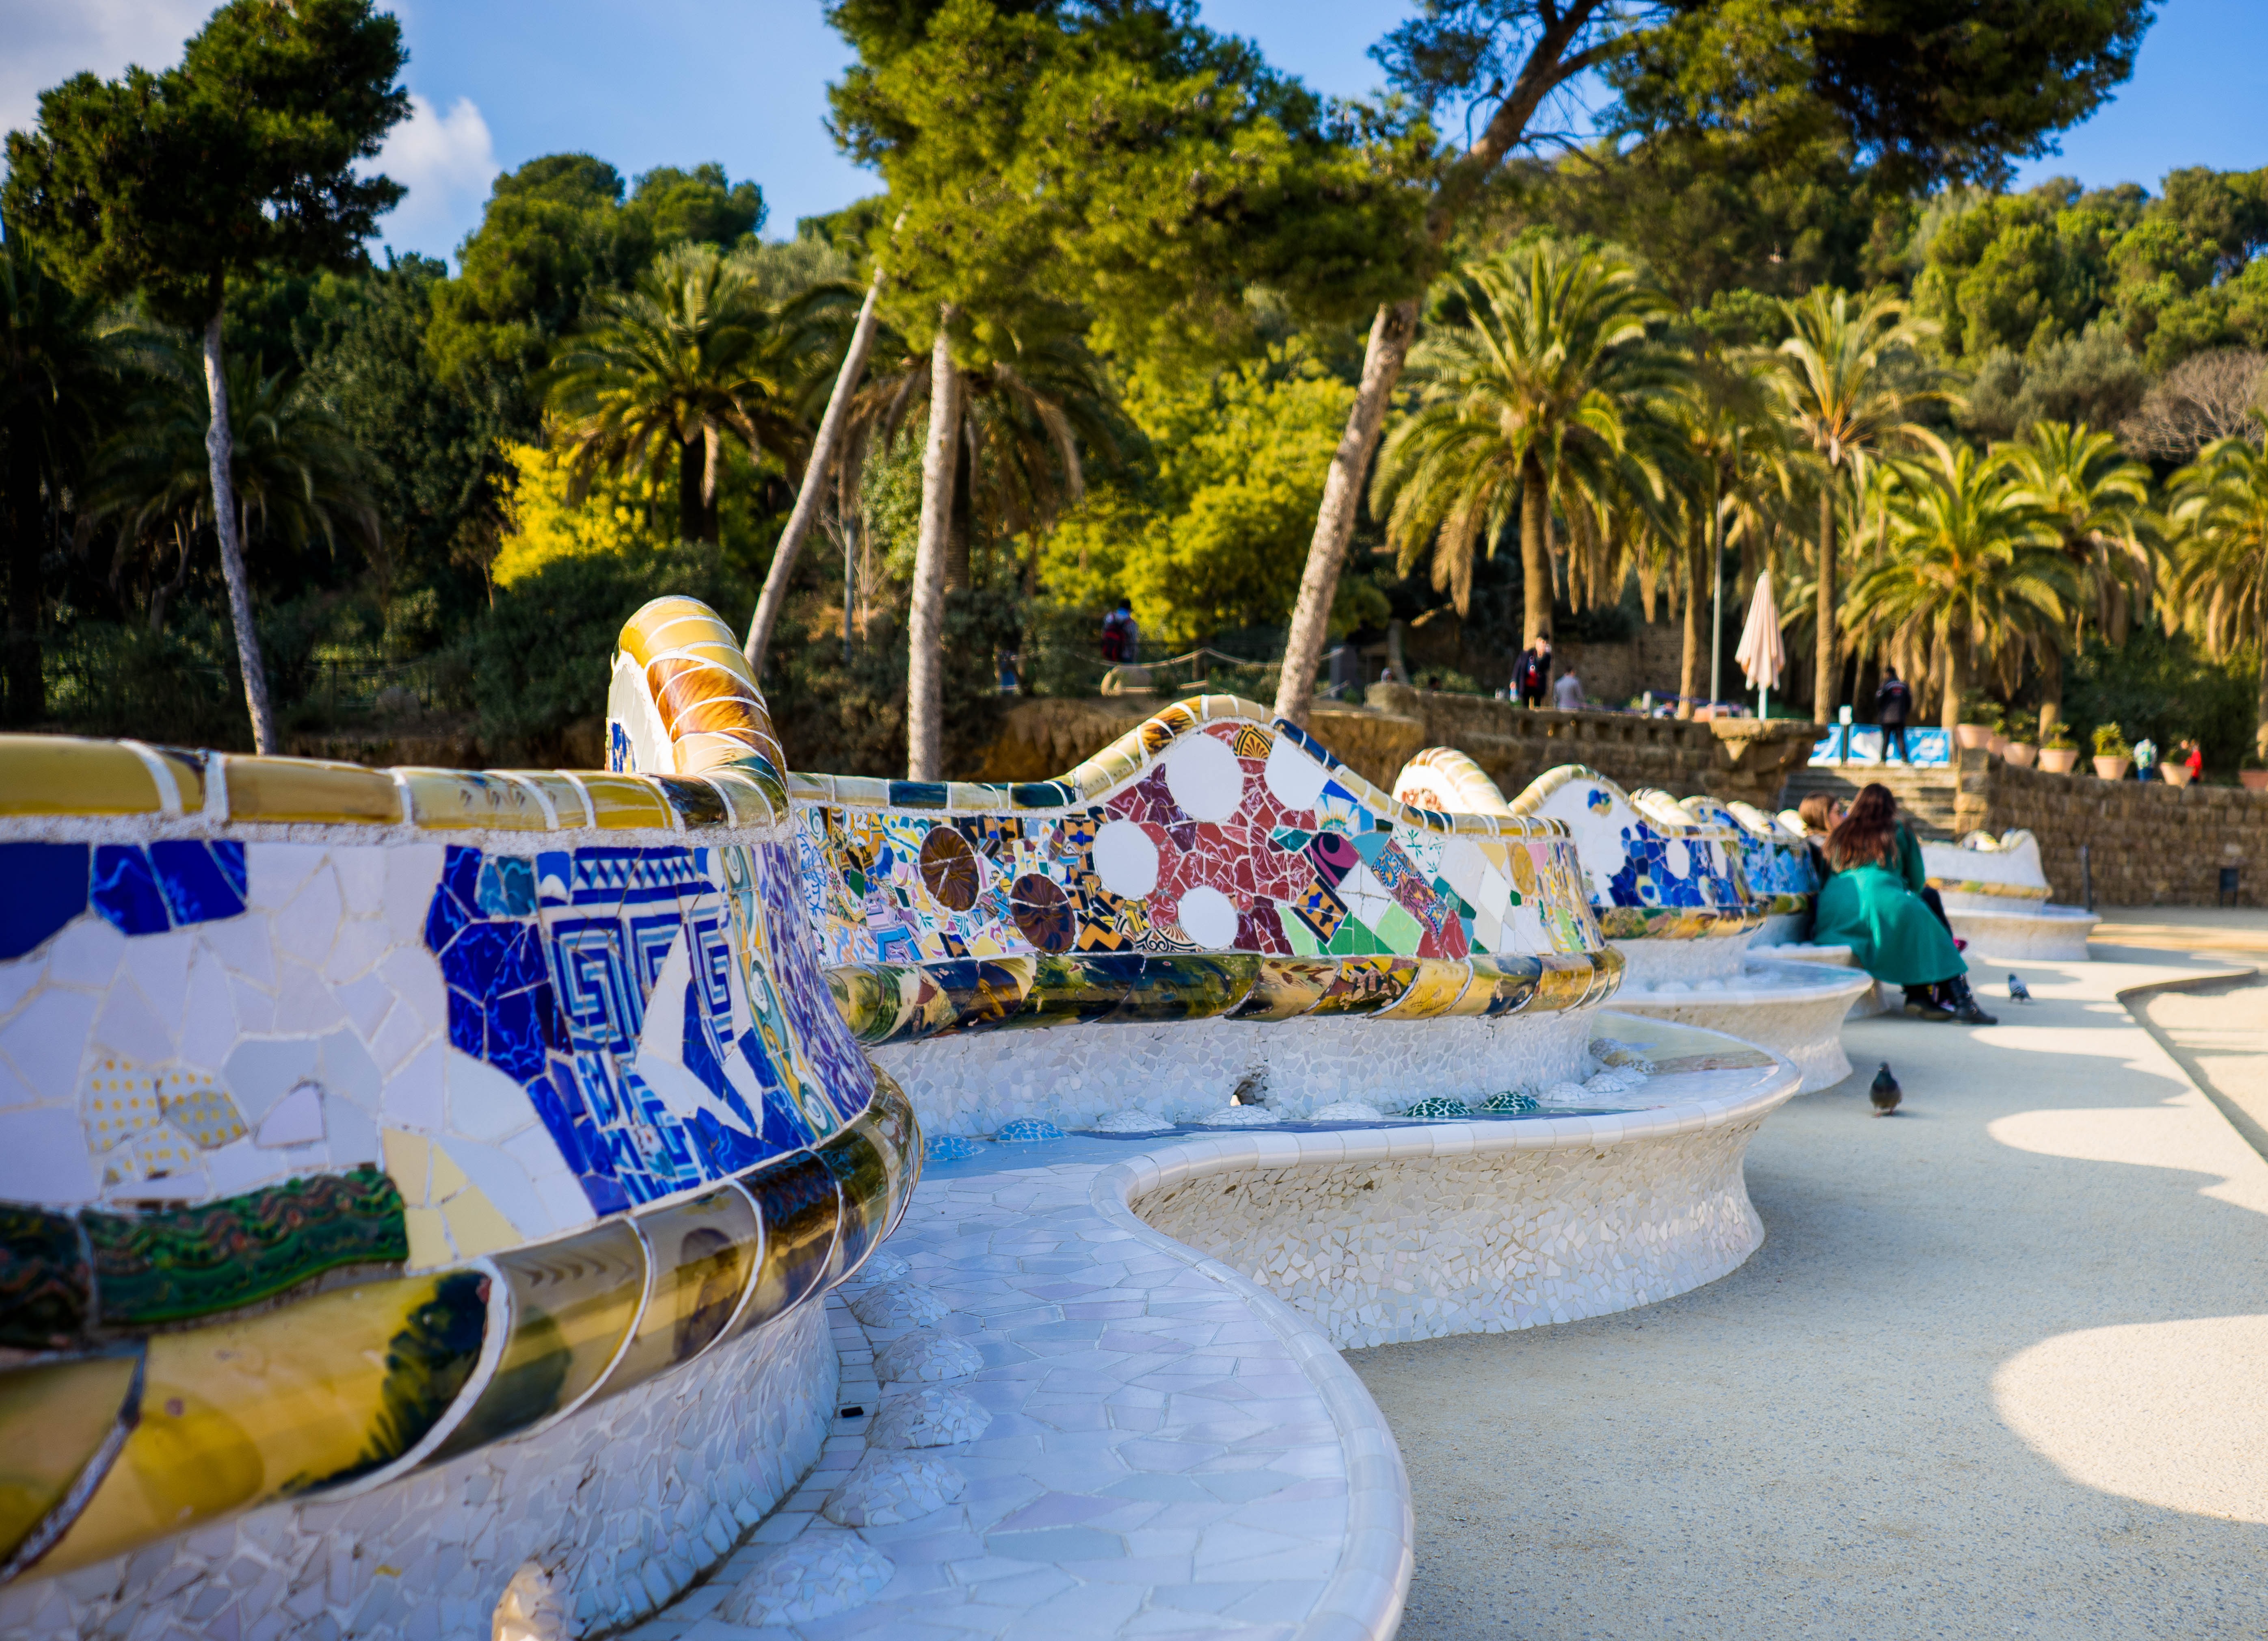
nature, bench, monument, vacation, recreation, amusement park, ceramic, park, artistic, landmark, tourism, leisure, barcelona, spain, design, resort, catalonia, gaudi, famous, water park, guell park, outdoor recreation